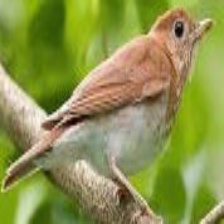
Species: VEERY
Scientific name: CATHARUS FUSCESCENS